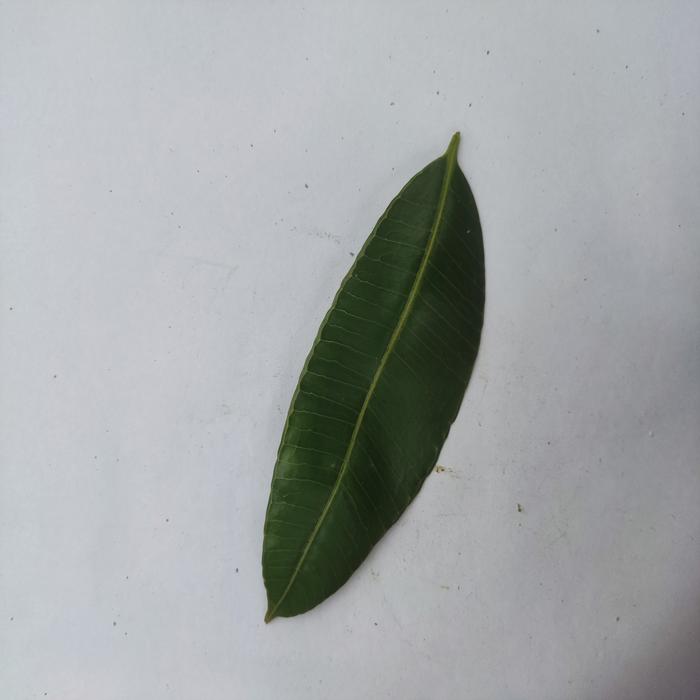
Crop: Hog Plum
Leaf condition: Heathy_Leaf